Murianette

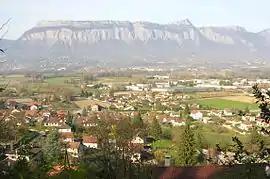
A general view of Murianette

Murianette is a commune in the Isère department in southeastern France. It is part of the Grenoble urban unit (agglomeration).